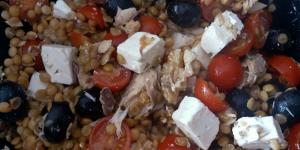
ensalada de lentejas y queso feta